Navy Unit Commendation

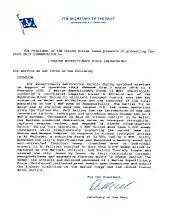
An official Navy Unit Commendation, 2004-2005

The Navy Unit Commendation (NUC) is a United States Navy and United States Coast Guard unit award that was established by order of the Secretary of the Navy James Forrestal on 18 December 1944.